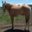
Label: horse